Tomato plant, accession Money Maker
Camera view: vertical (180 deg); turntable rotation: 180 degrees
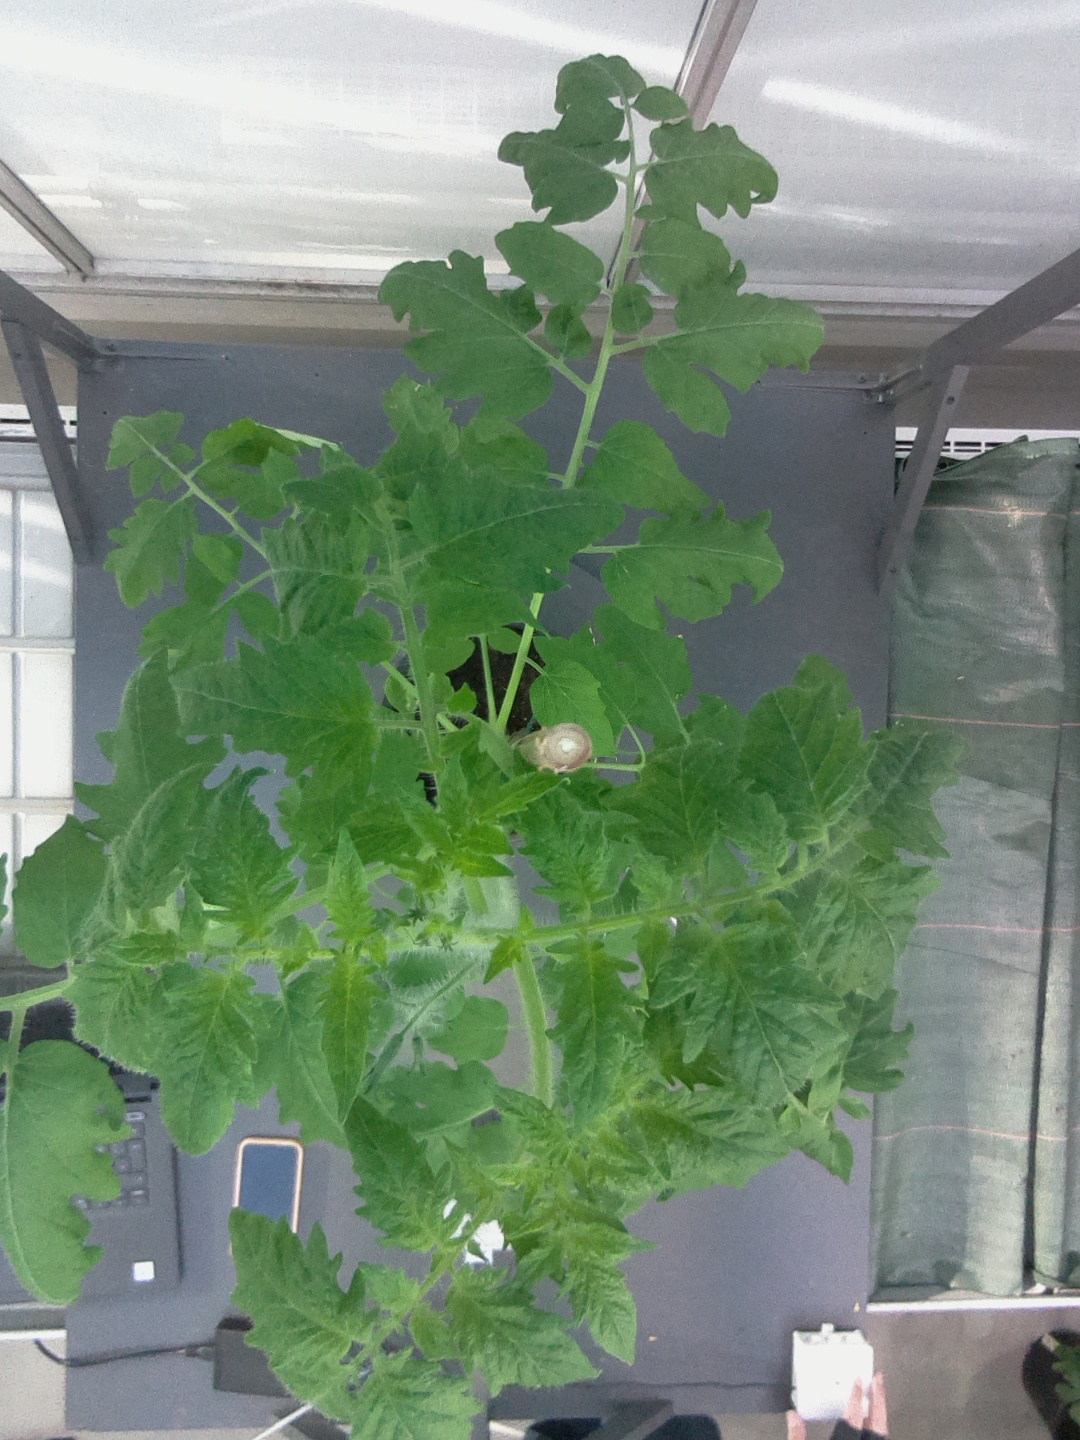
BBCH growth stage 53: 3 inflorescences visible